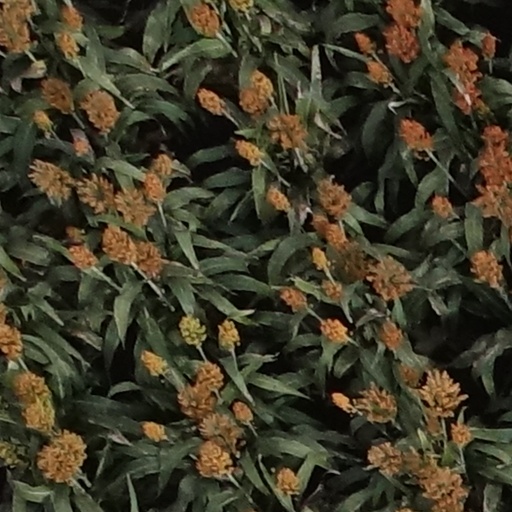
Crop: sorghum